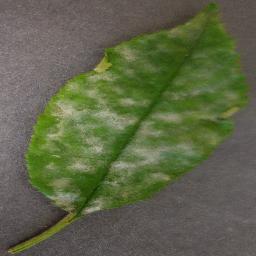
Label: Cherry___Powdery_mildew